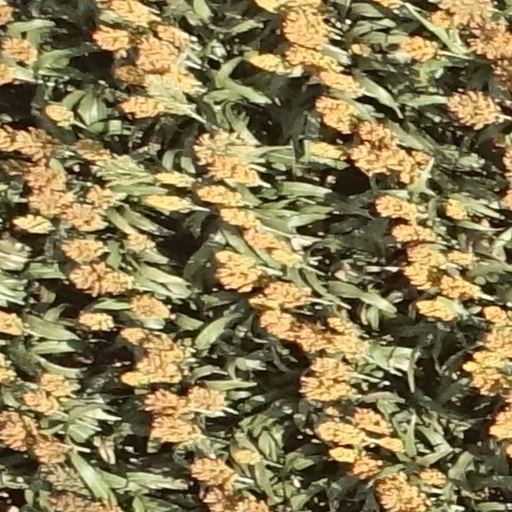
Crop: sorghum